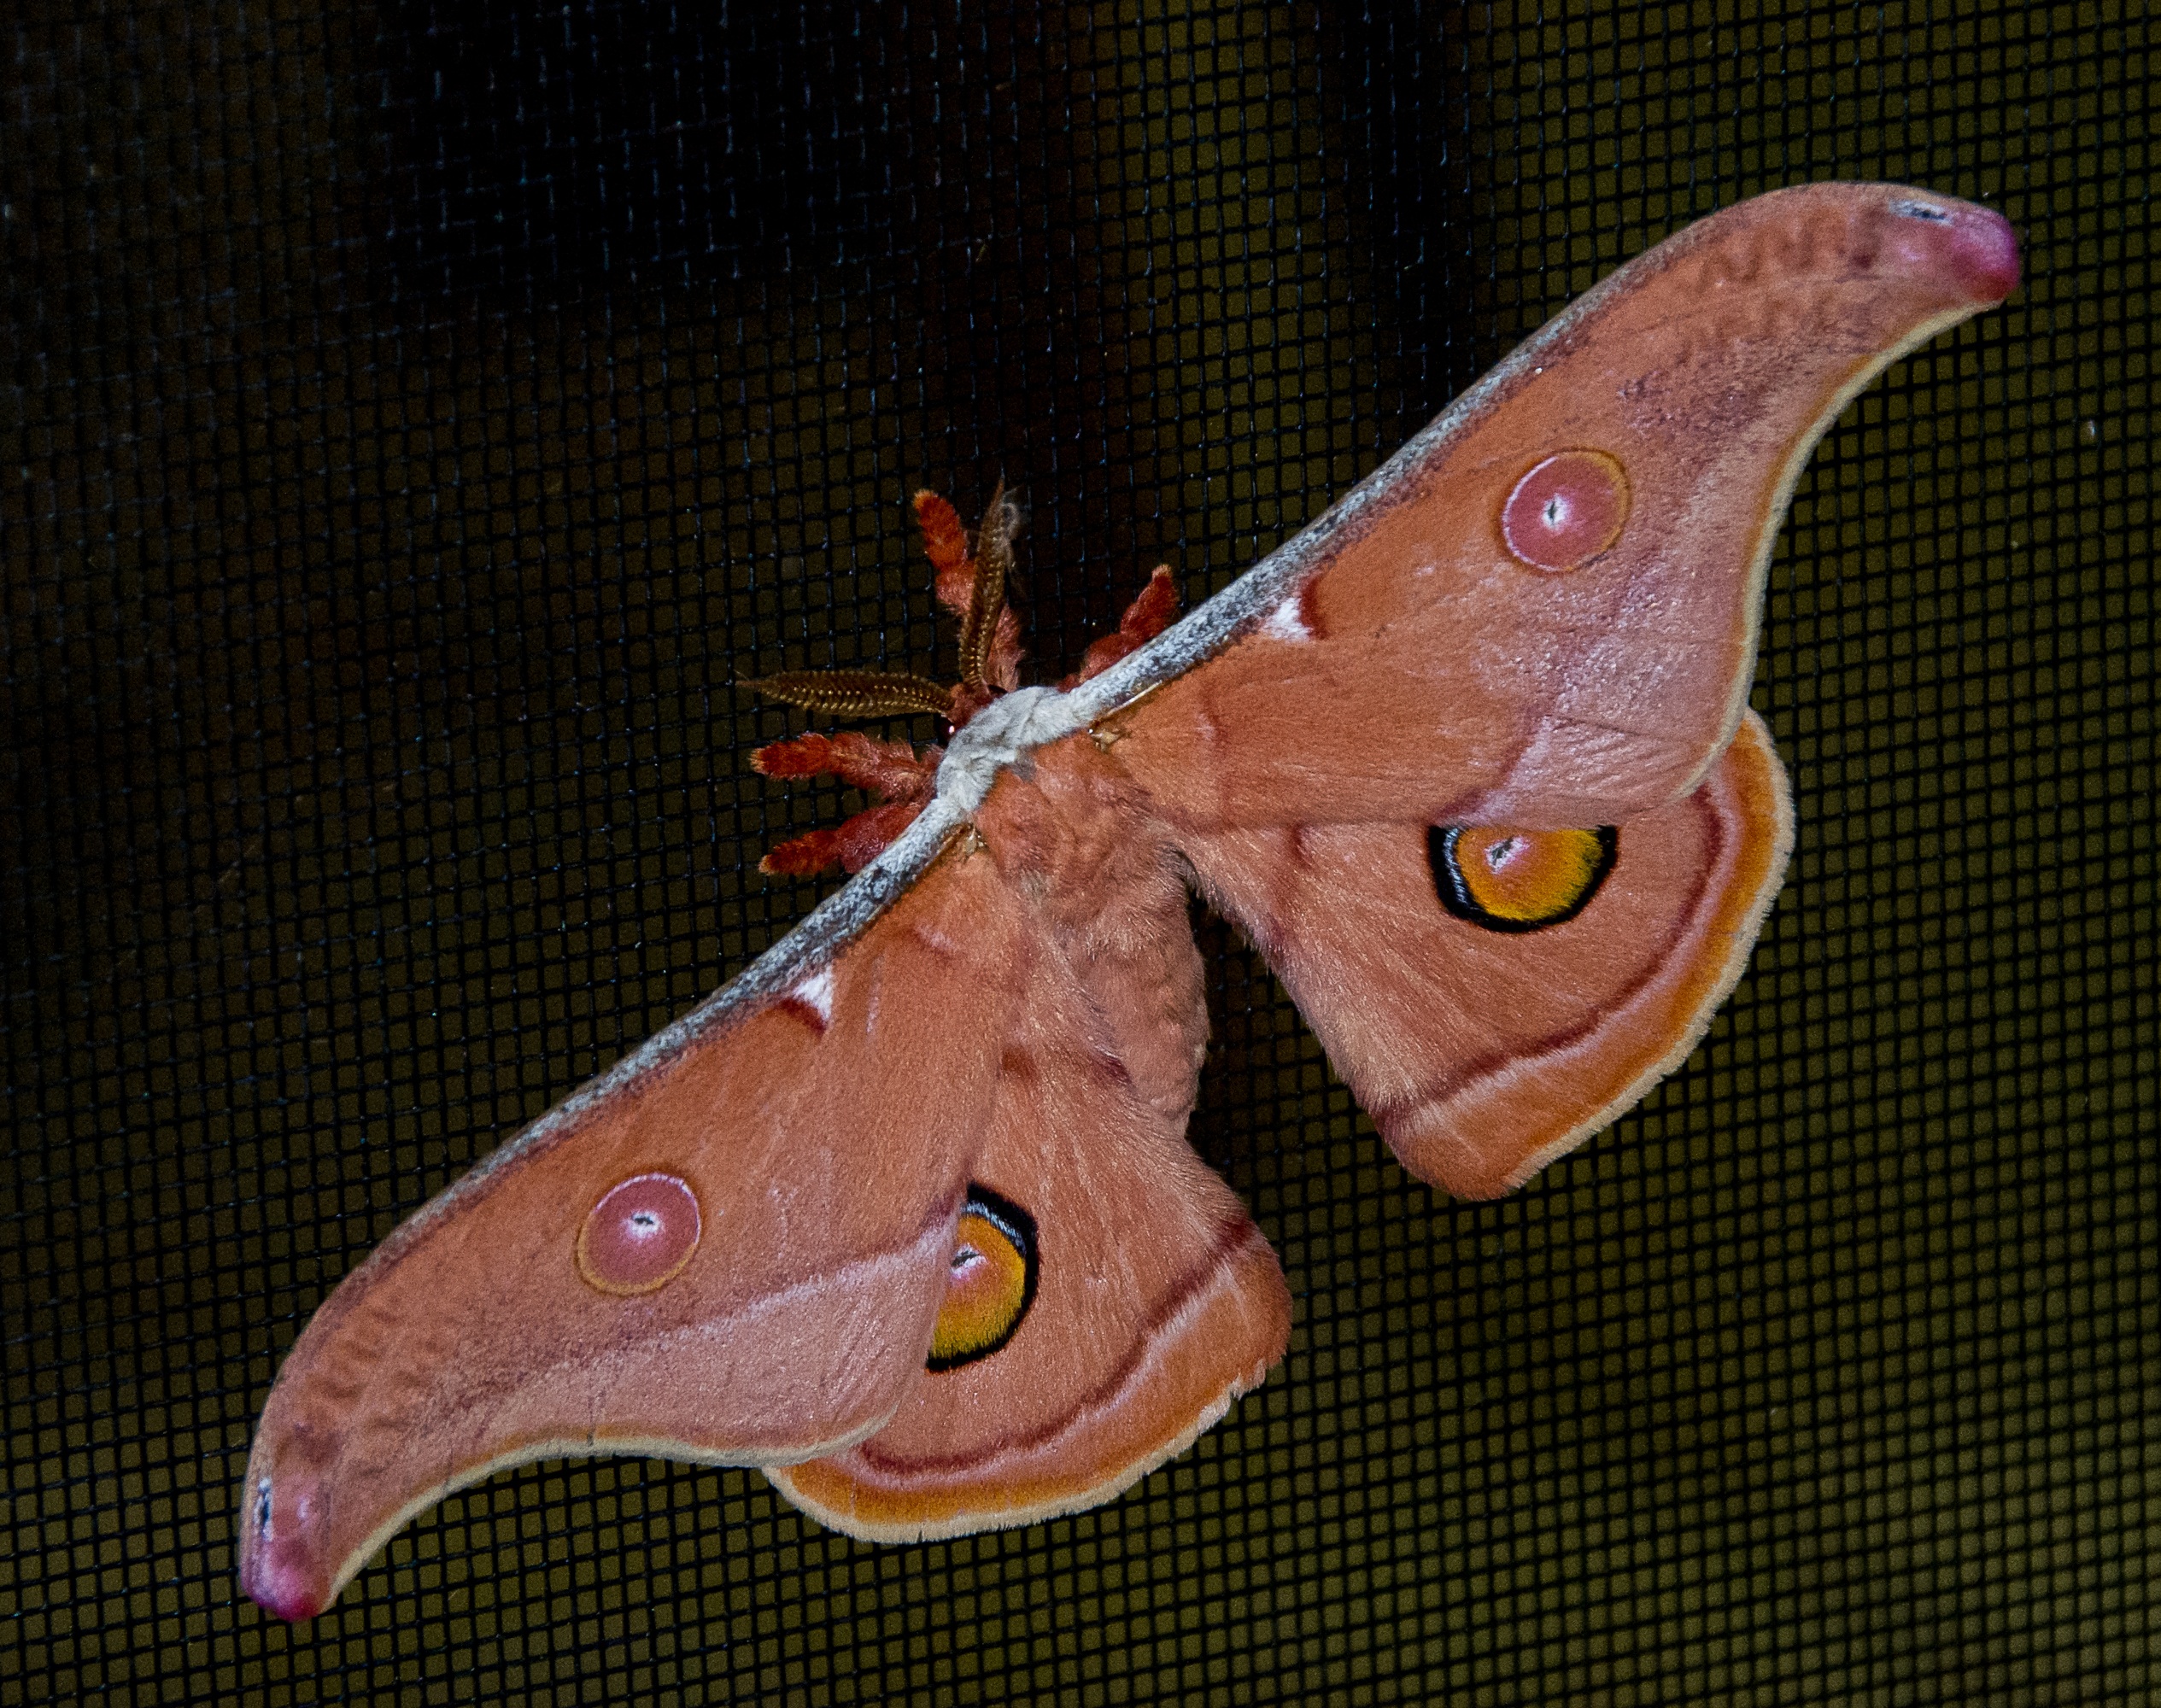
wing, night, leaf, wild, pattern, insect, brown, blue, moth, black, invertebrate, australia, art, large, carving, queensland, bold, macro photography, moths and butterflies